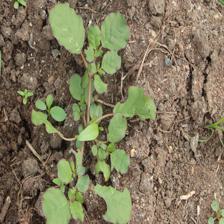
Label: BroadLeafWeed